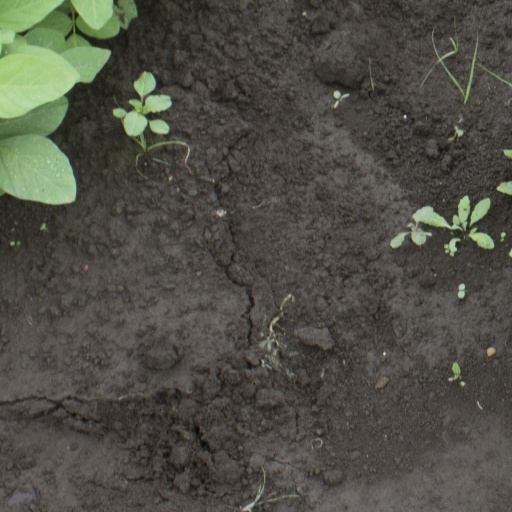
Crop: soybean